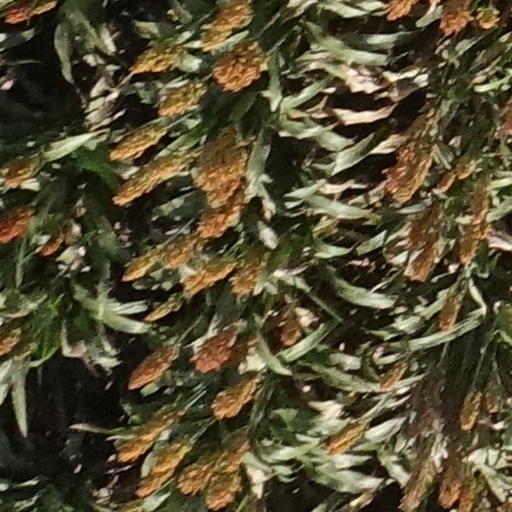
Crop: sorghum